Yuri (Japanese name)

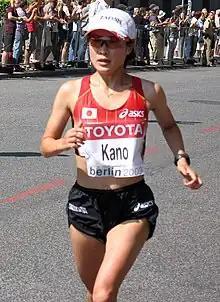
Japanese long distance runner Yuri Kano in Berlin

Yuri (ゆり, ユリ) is a Japanese given name. Although it sounds similar, it is completely unrelated to the Slavic name Yuri.